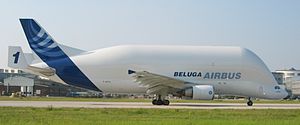
Airbus Beluga
Airbus A300-600ST eller Beluga er en variant af widebody-passagerflyet Airbus A300-600 til fragt af flydele og meget store stykker gods. Oprindeligt hed modellen Super Transporter, men navnet Beluga blev populært og er nu det officielle navn.